Jamil Ibrahim Pasha

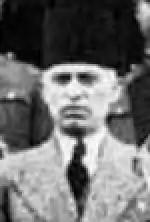
Jamil Ibrahim Pasha, 1939

Jamil Ibrahim Pasha was a Syrian politician during French Mandatory rule. He among the leading dignitaries of Aleppo and during the Hananu Revolt against the French occupation of northern Syria, he was one of principal intermediaries between the Syrian rebels and the Turkish forces of Mustafa Kemal.